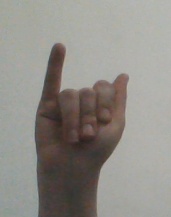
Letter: meem